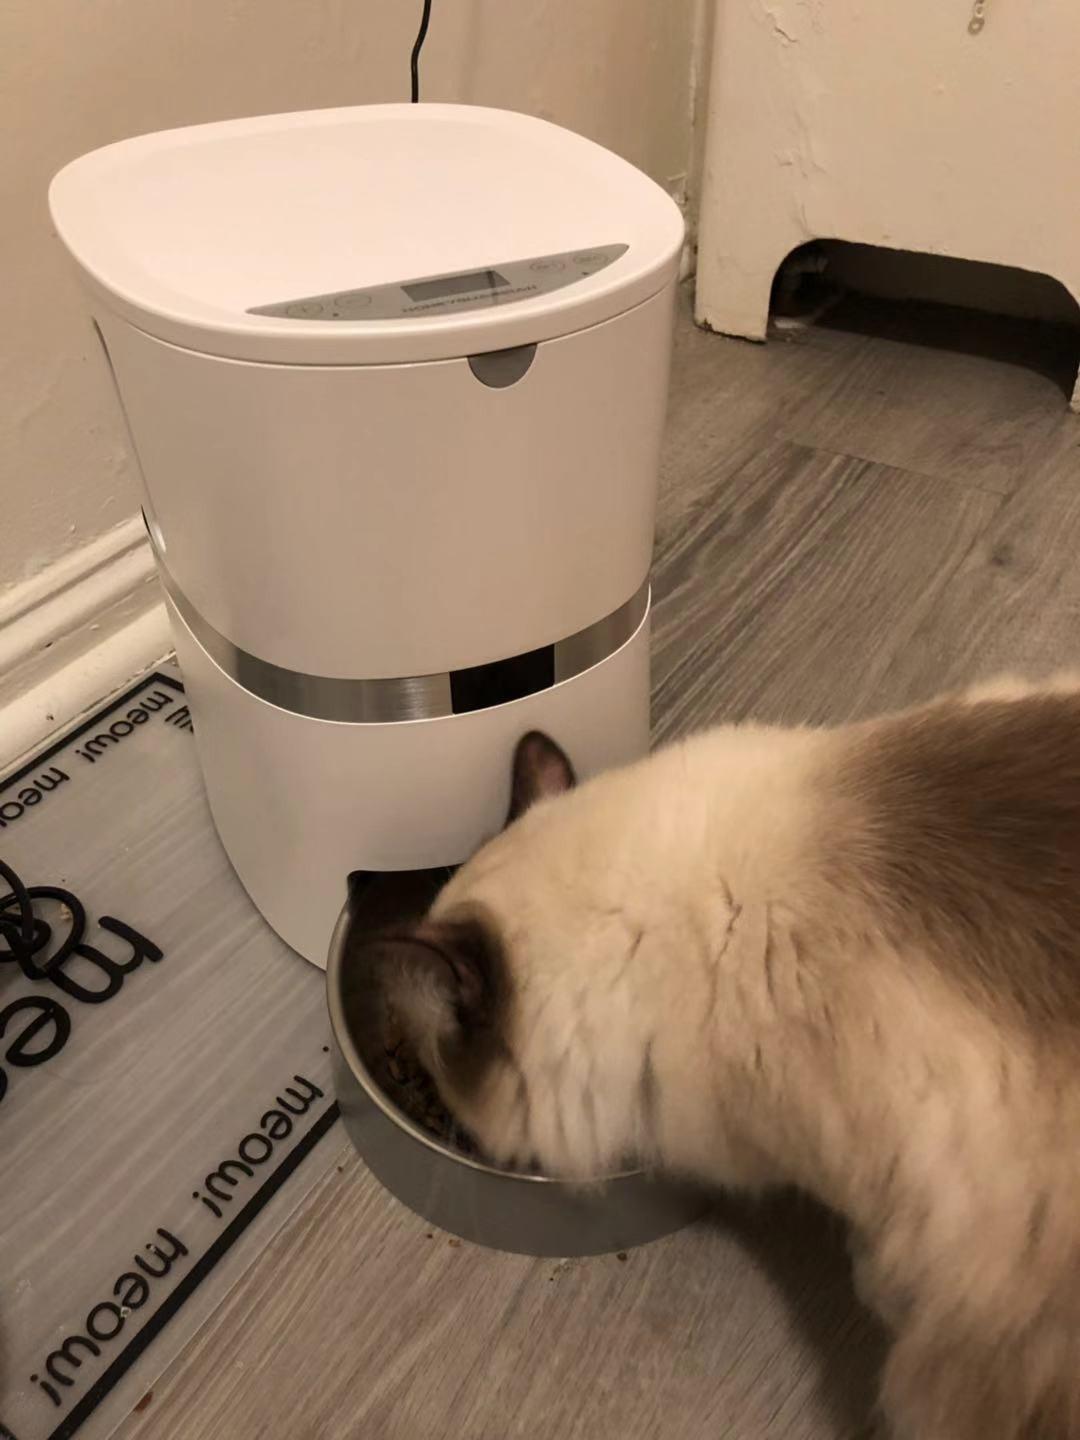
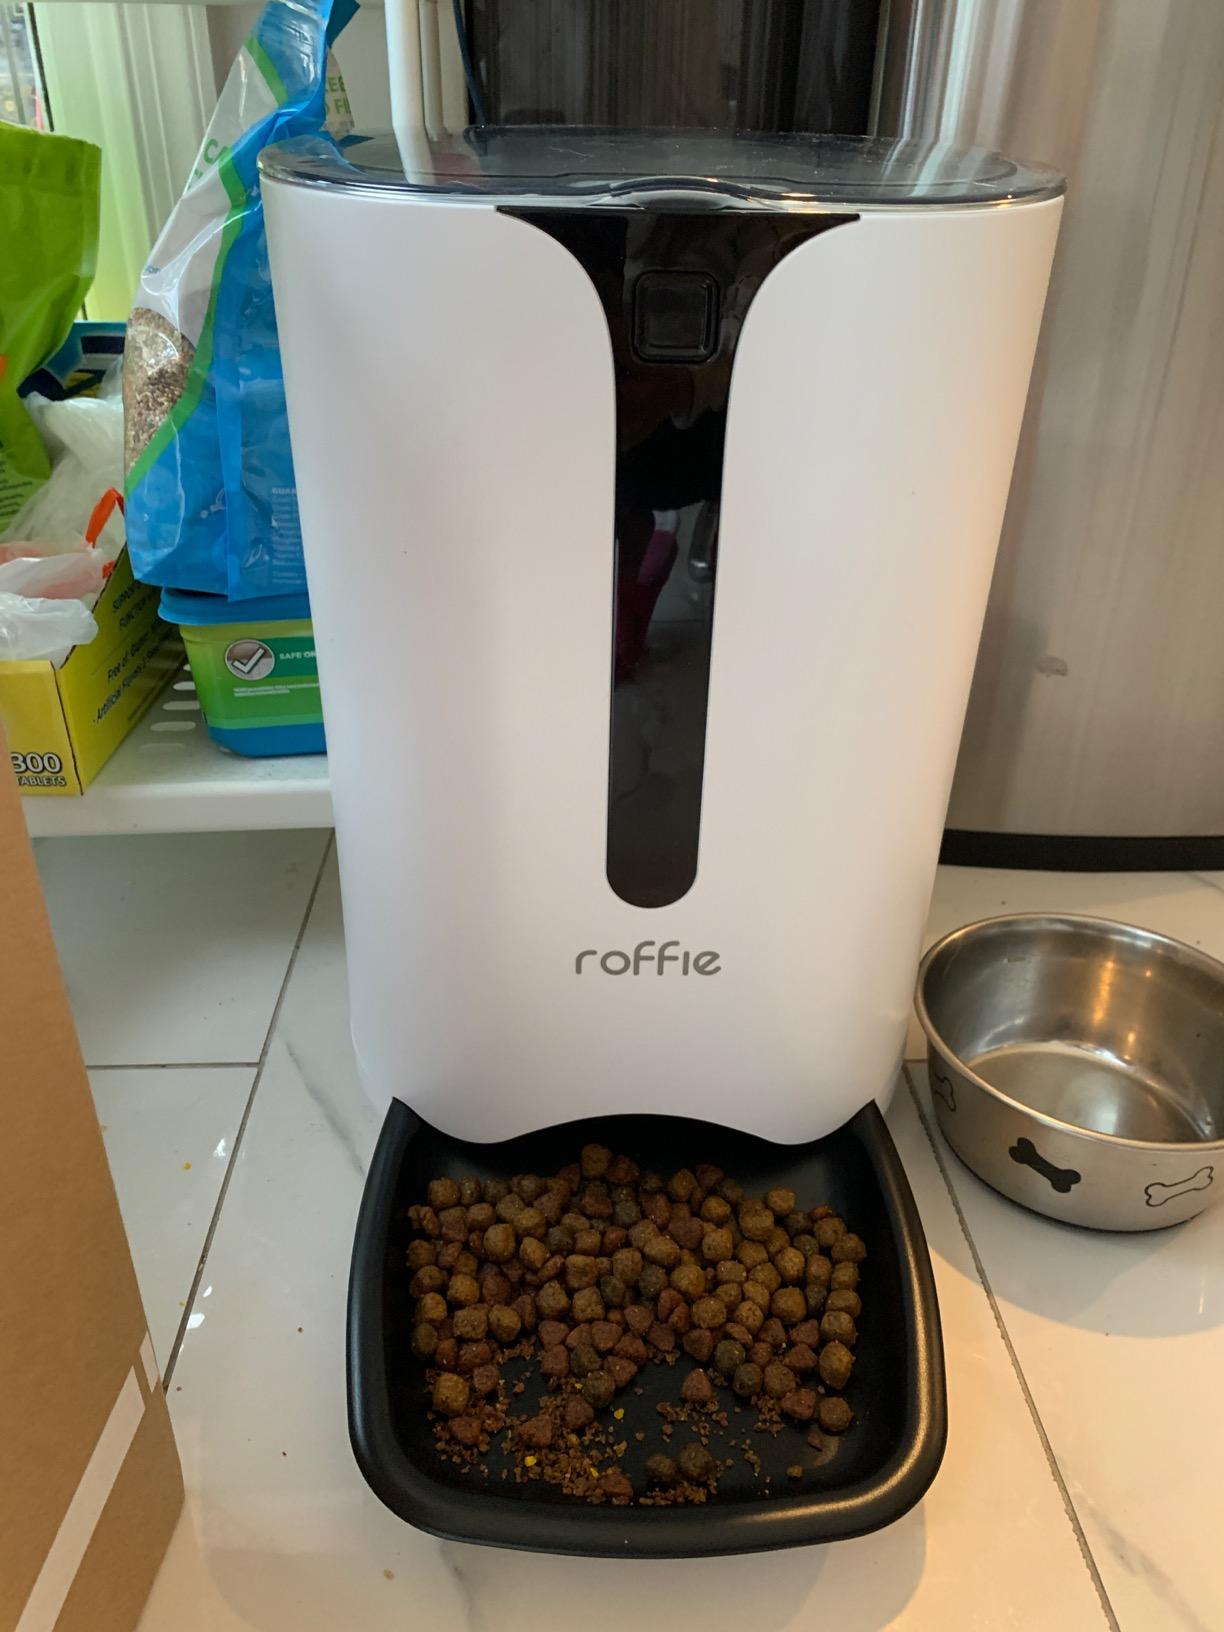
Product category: items_feeder
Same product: no